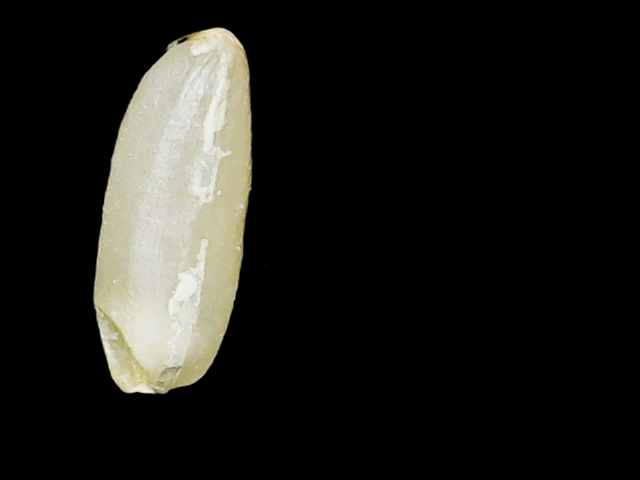
Rice variety: Binadhan12